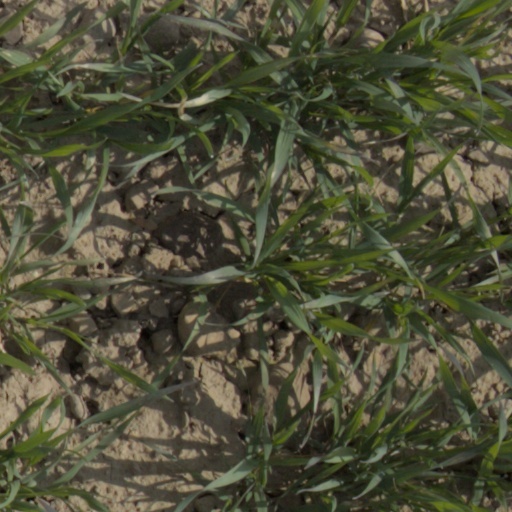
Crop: wheat